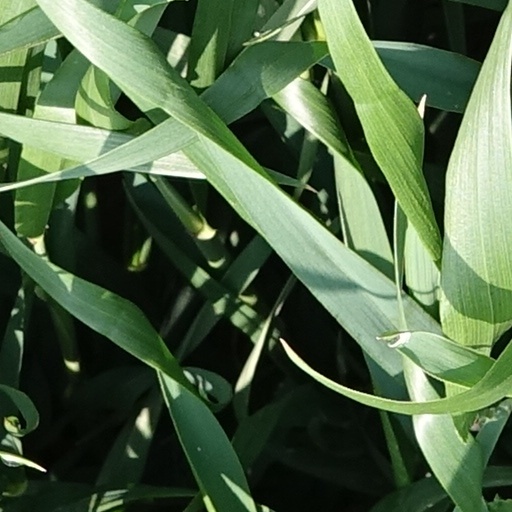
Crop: wheat